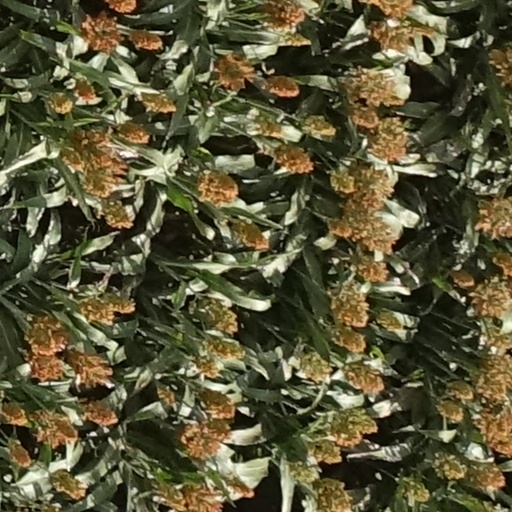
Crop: sorghum